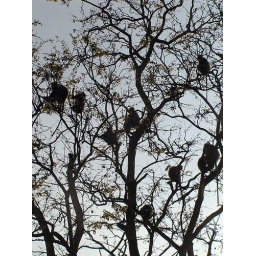
Bandipur National Park - monkeys in the trees